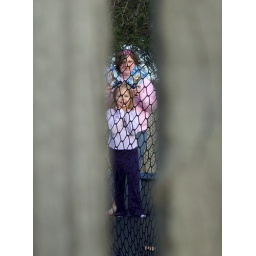
I took this through the slats in our fence while the girls were jumping on the trampoline.